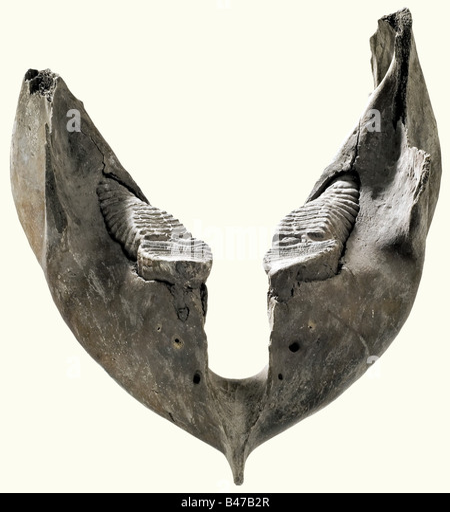
a mammoth 's lower jaw , age circa heavy lower jaw for biological species